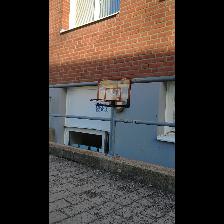
Label: NonHuman